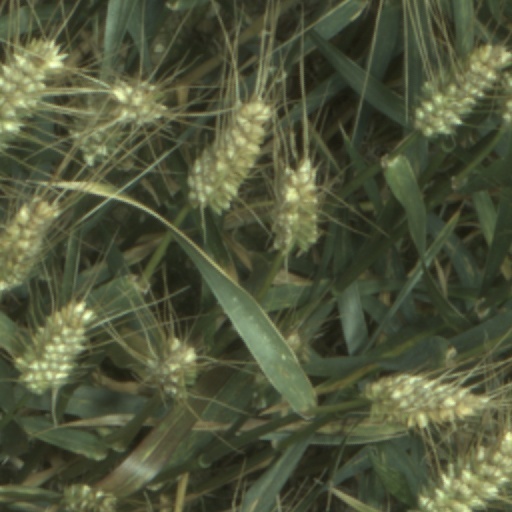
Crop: wheat